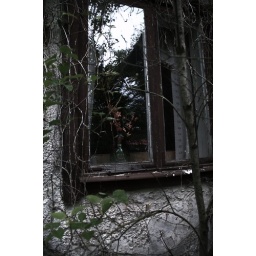
abandoned house with plastic flowers in the window